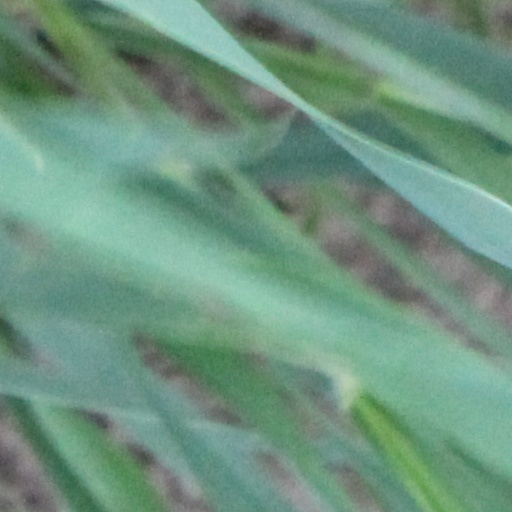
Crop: wheat